Fort Wayne Park and Boulevard System Historic District

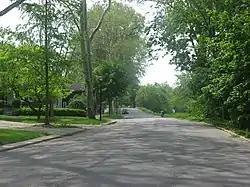
Fort Wayne Park and Boulevard System Historic District, May 2012

Fort Wayne Park and Boulevard System Historic District is a national historic district located at Fort Wayne, Indiana. The district encompasses 34 contributing buildings, 61 contributing sites, 70 contributing structures, and 15 contributing objects in 11 public parks, four parkways, and ten boulevards associated with the parkway and boulevard system in Fort Wayne. The system was originally conceived in 1909 by Charles Mulford Robinson (1869–1917) and further developed and refined by noted landscape architect and planner George Kessler (1862–1923) in 1911–1912. The buildings reflect Classical Revival and Bungalow / American Craftsman style architecture. Later additions and modifications include those by noted landscape architect Arthur Asahel Shurcliff.